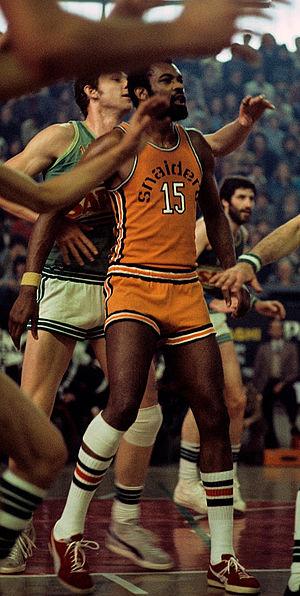
James Ronald McDaniels dit Jim McDaniels, né le 2 avril 1948 à Scottsville et mort le 6 septembre 2017 à Bowling Green, est un joueur américain de basket-ball de NBA.